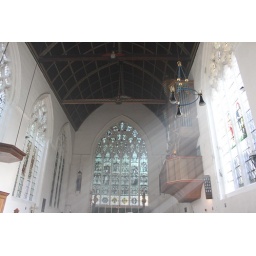
there was also a butterfly flying around in them, so magical.